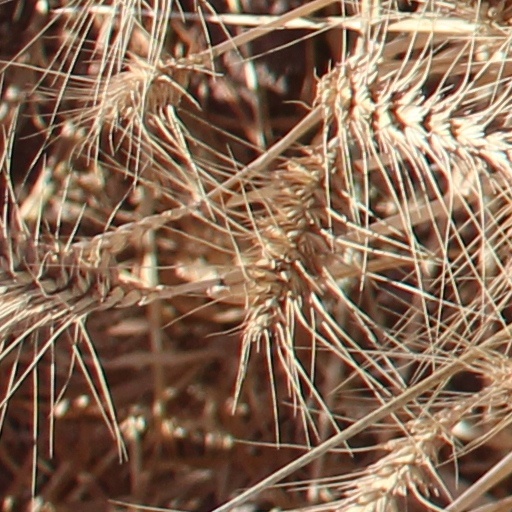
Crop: wheat